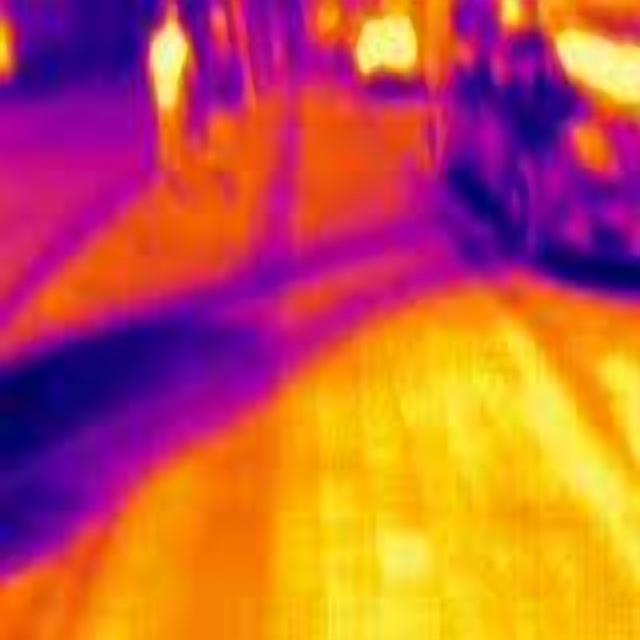
Detected objects:
label: person